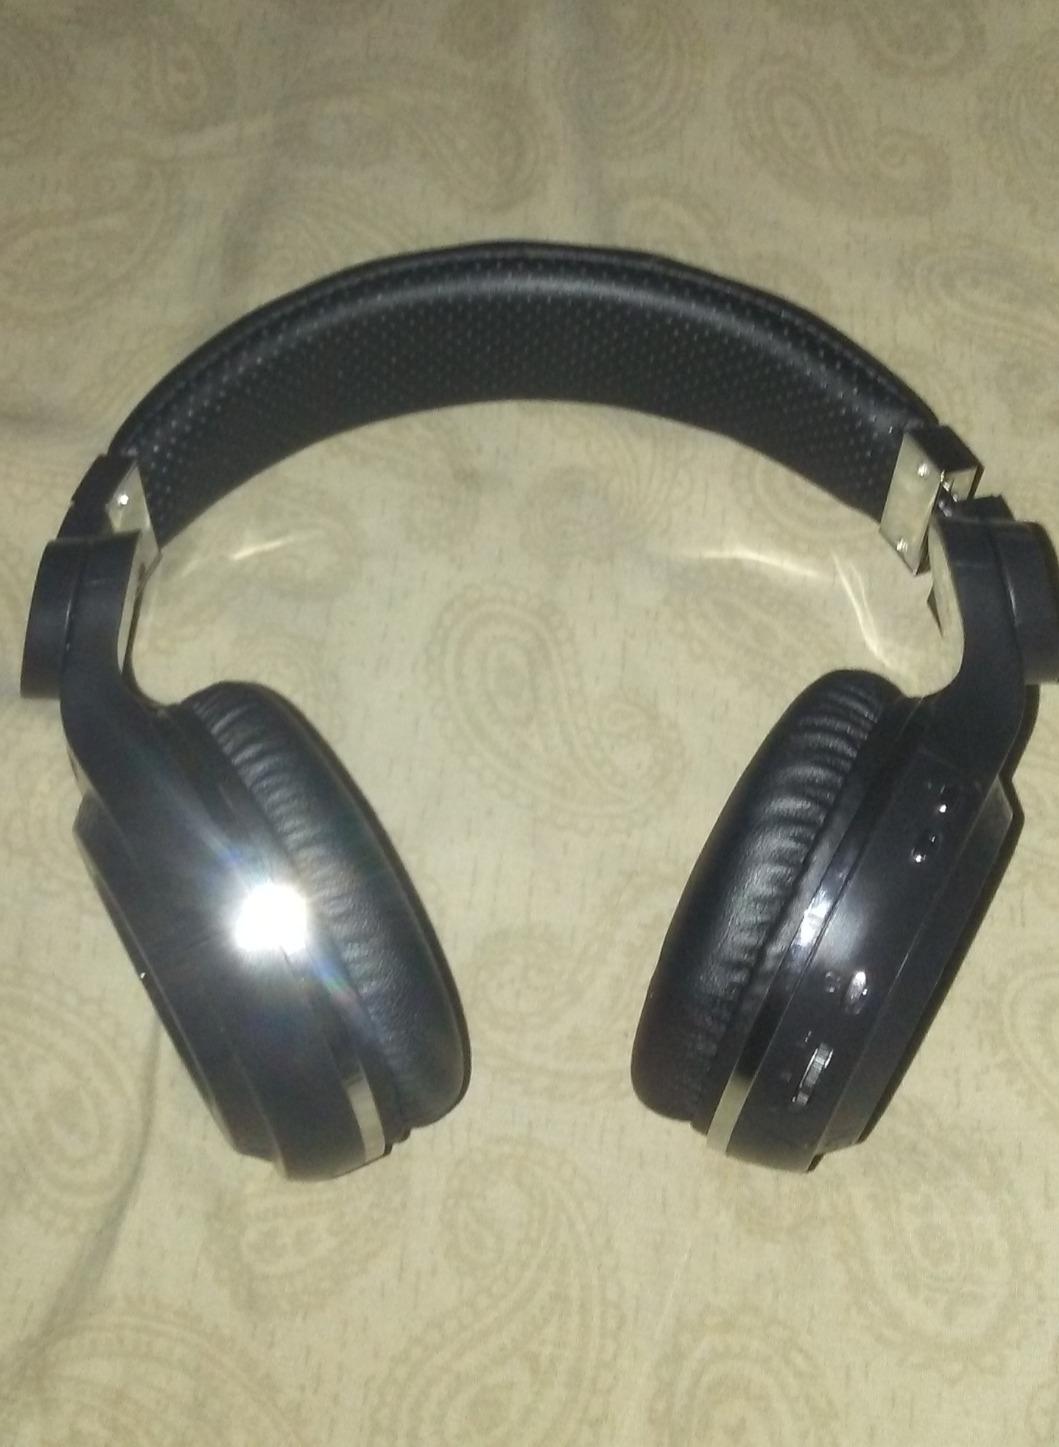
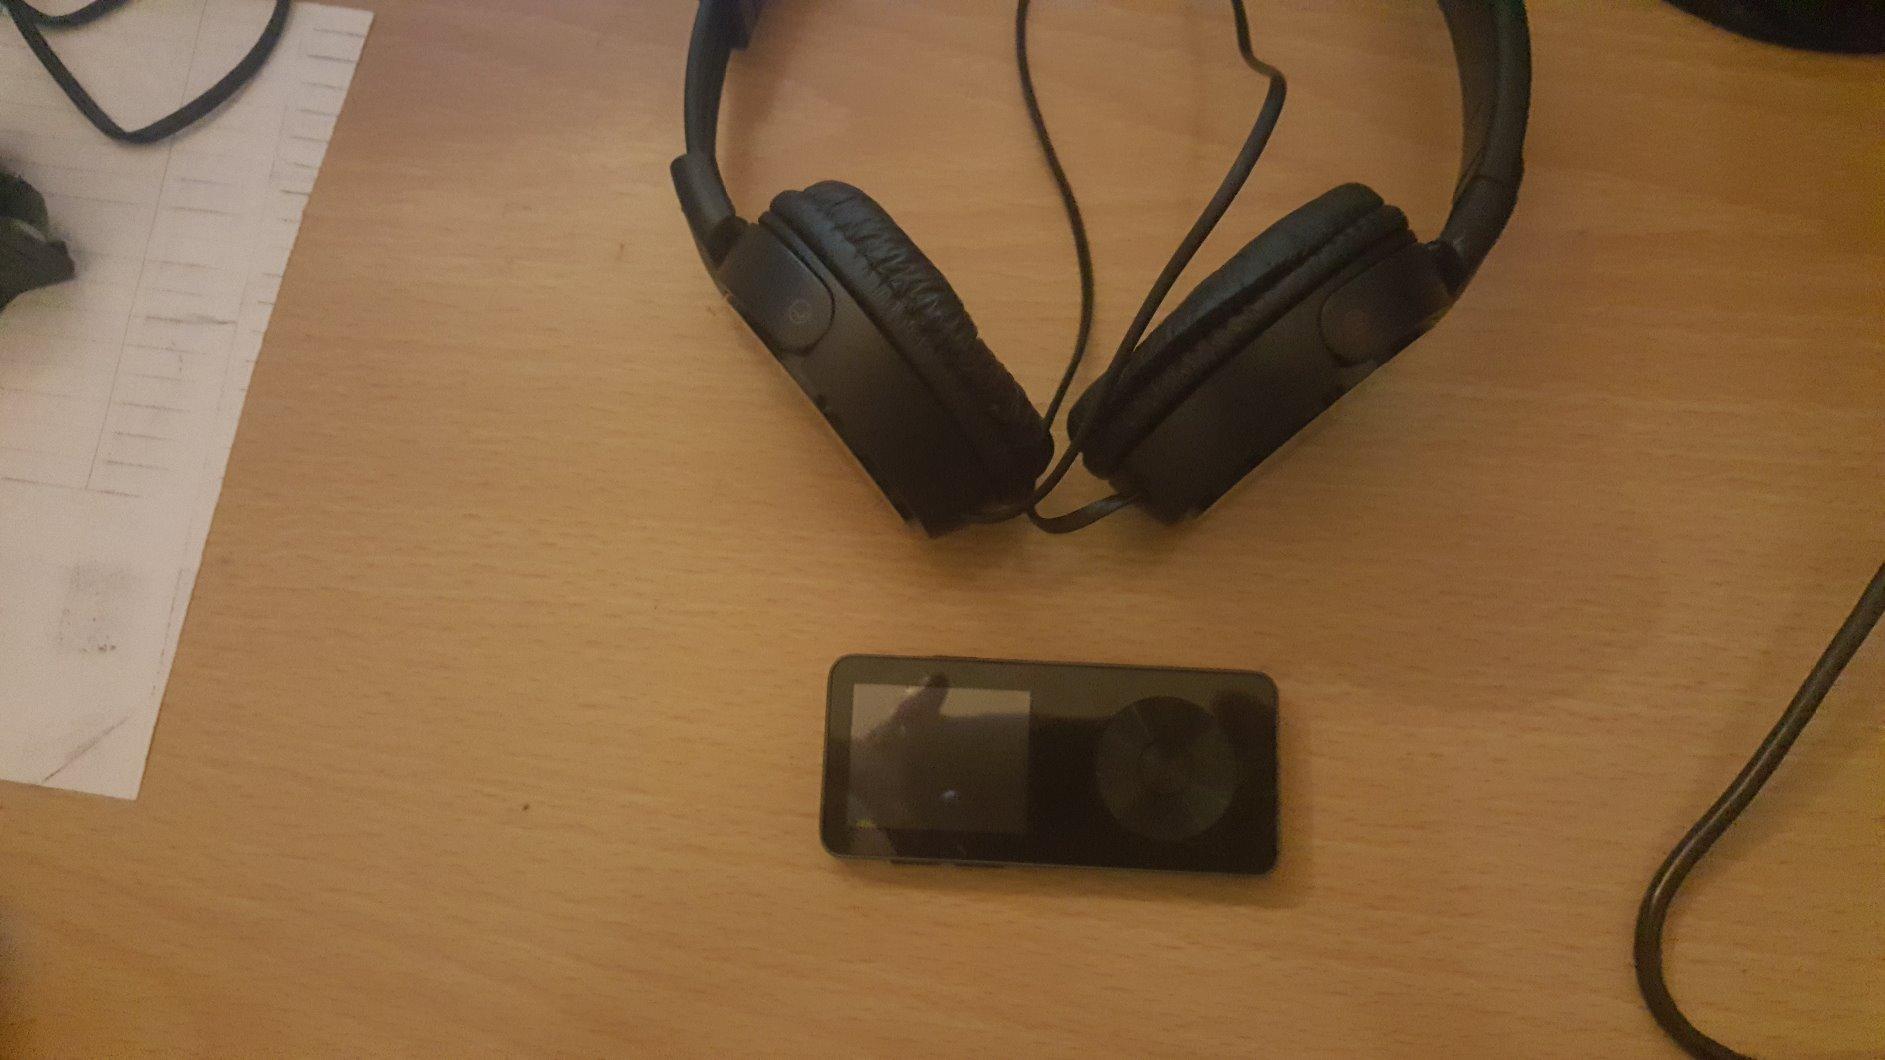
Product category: headphones
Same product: no